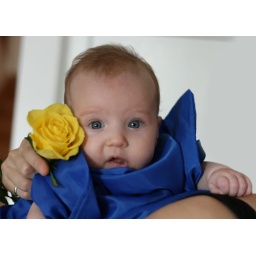
birthday girl in blue